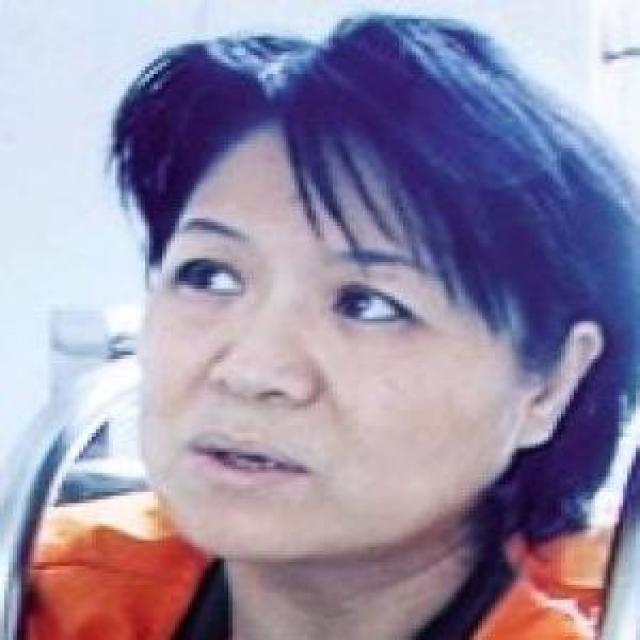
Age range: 45-64